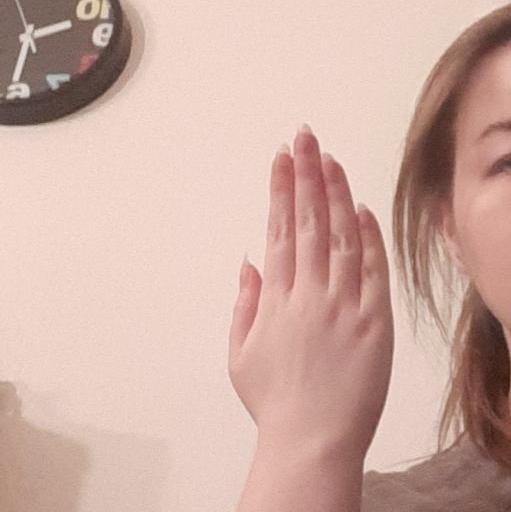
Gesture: stop_inverted